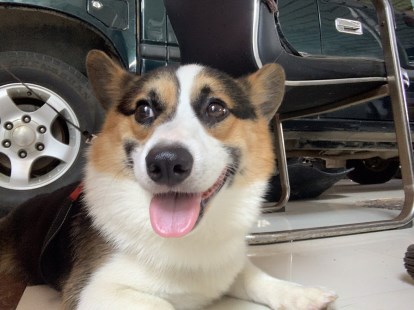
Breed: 2909-n000116-Cardigan